Homestown, Missouri

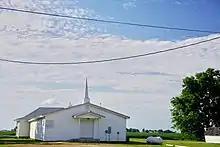
Miracle Temple Church of God in Christ in Homestown

As of the census of 2010, there were 151 people, 53 households, and 38 families living in the city. The population density was . There were 66 housing units at an average density of . The racial makeup of the city was 2.65% White, 95.36% Black or African American, 0.66% Native American, and 1.32% from two or more races.